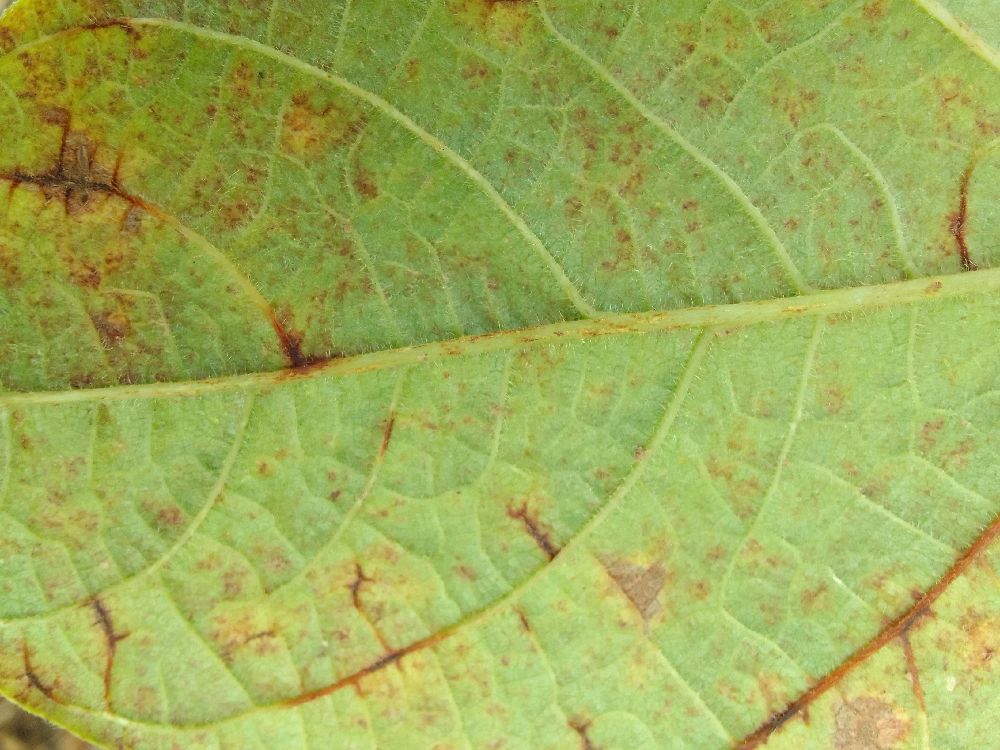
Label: anthracnose